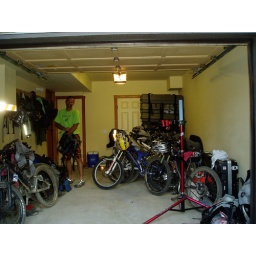
Micahael and the bikes (who really puts cars in a garage anyhow. Note the floor to ceiling bike boxes in the corner.